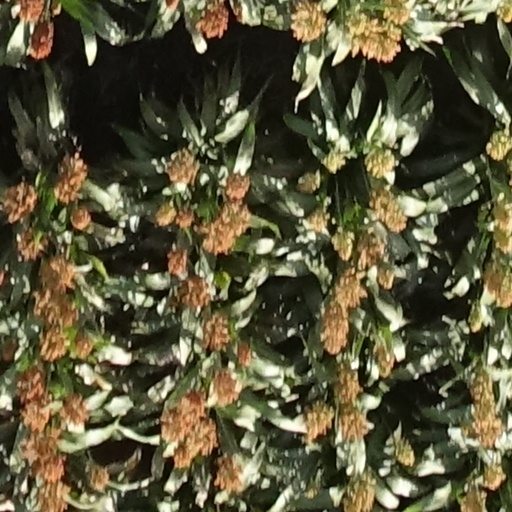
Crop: sorghum